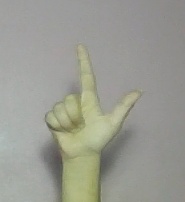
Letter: laam